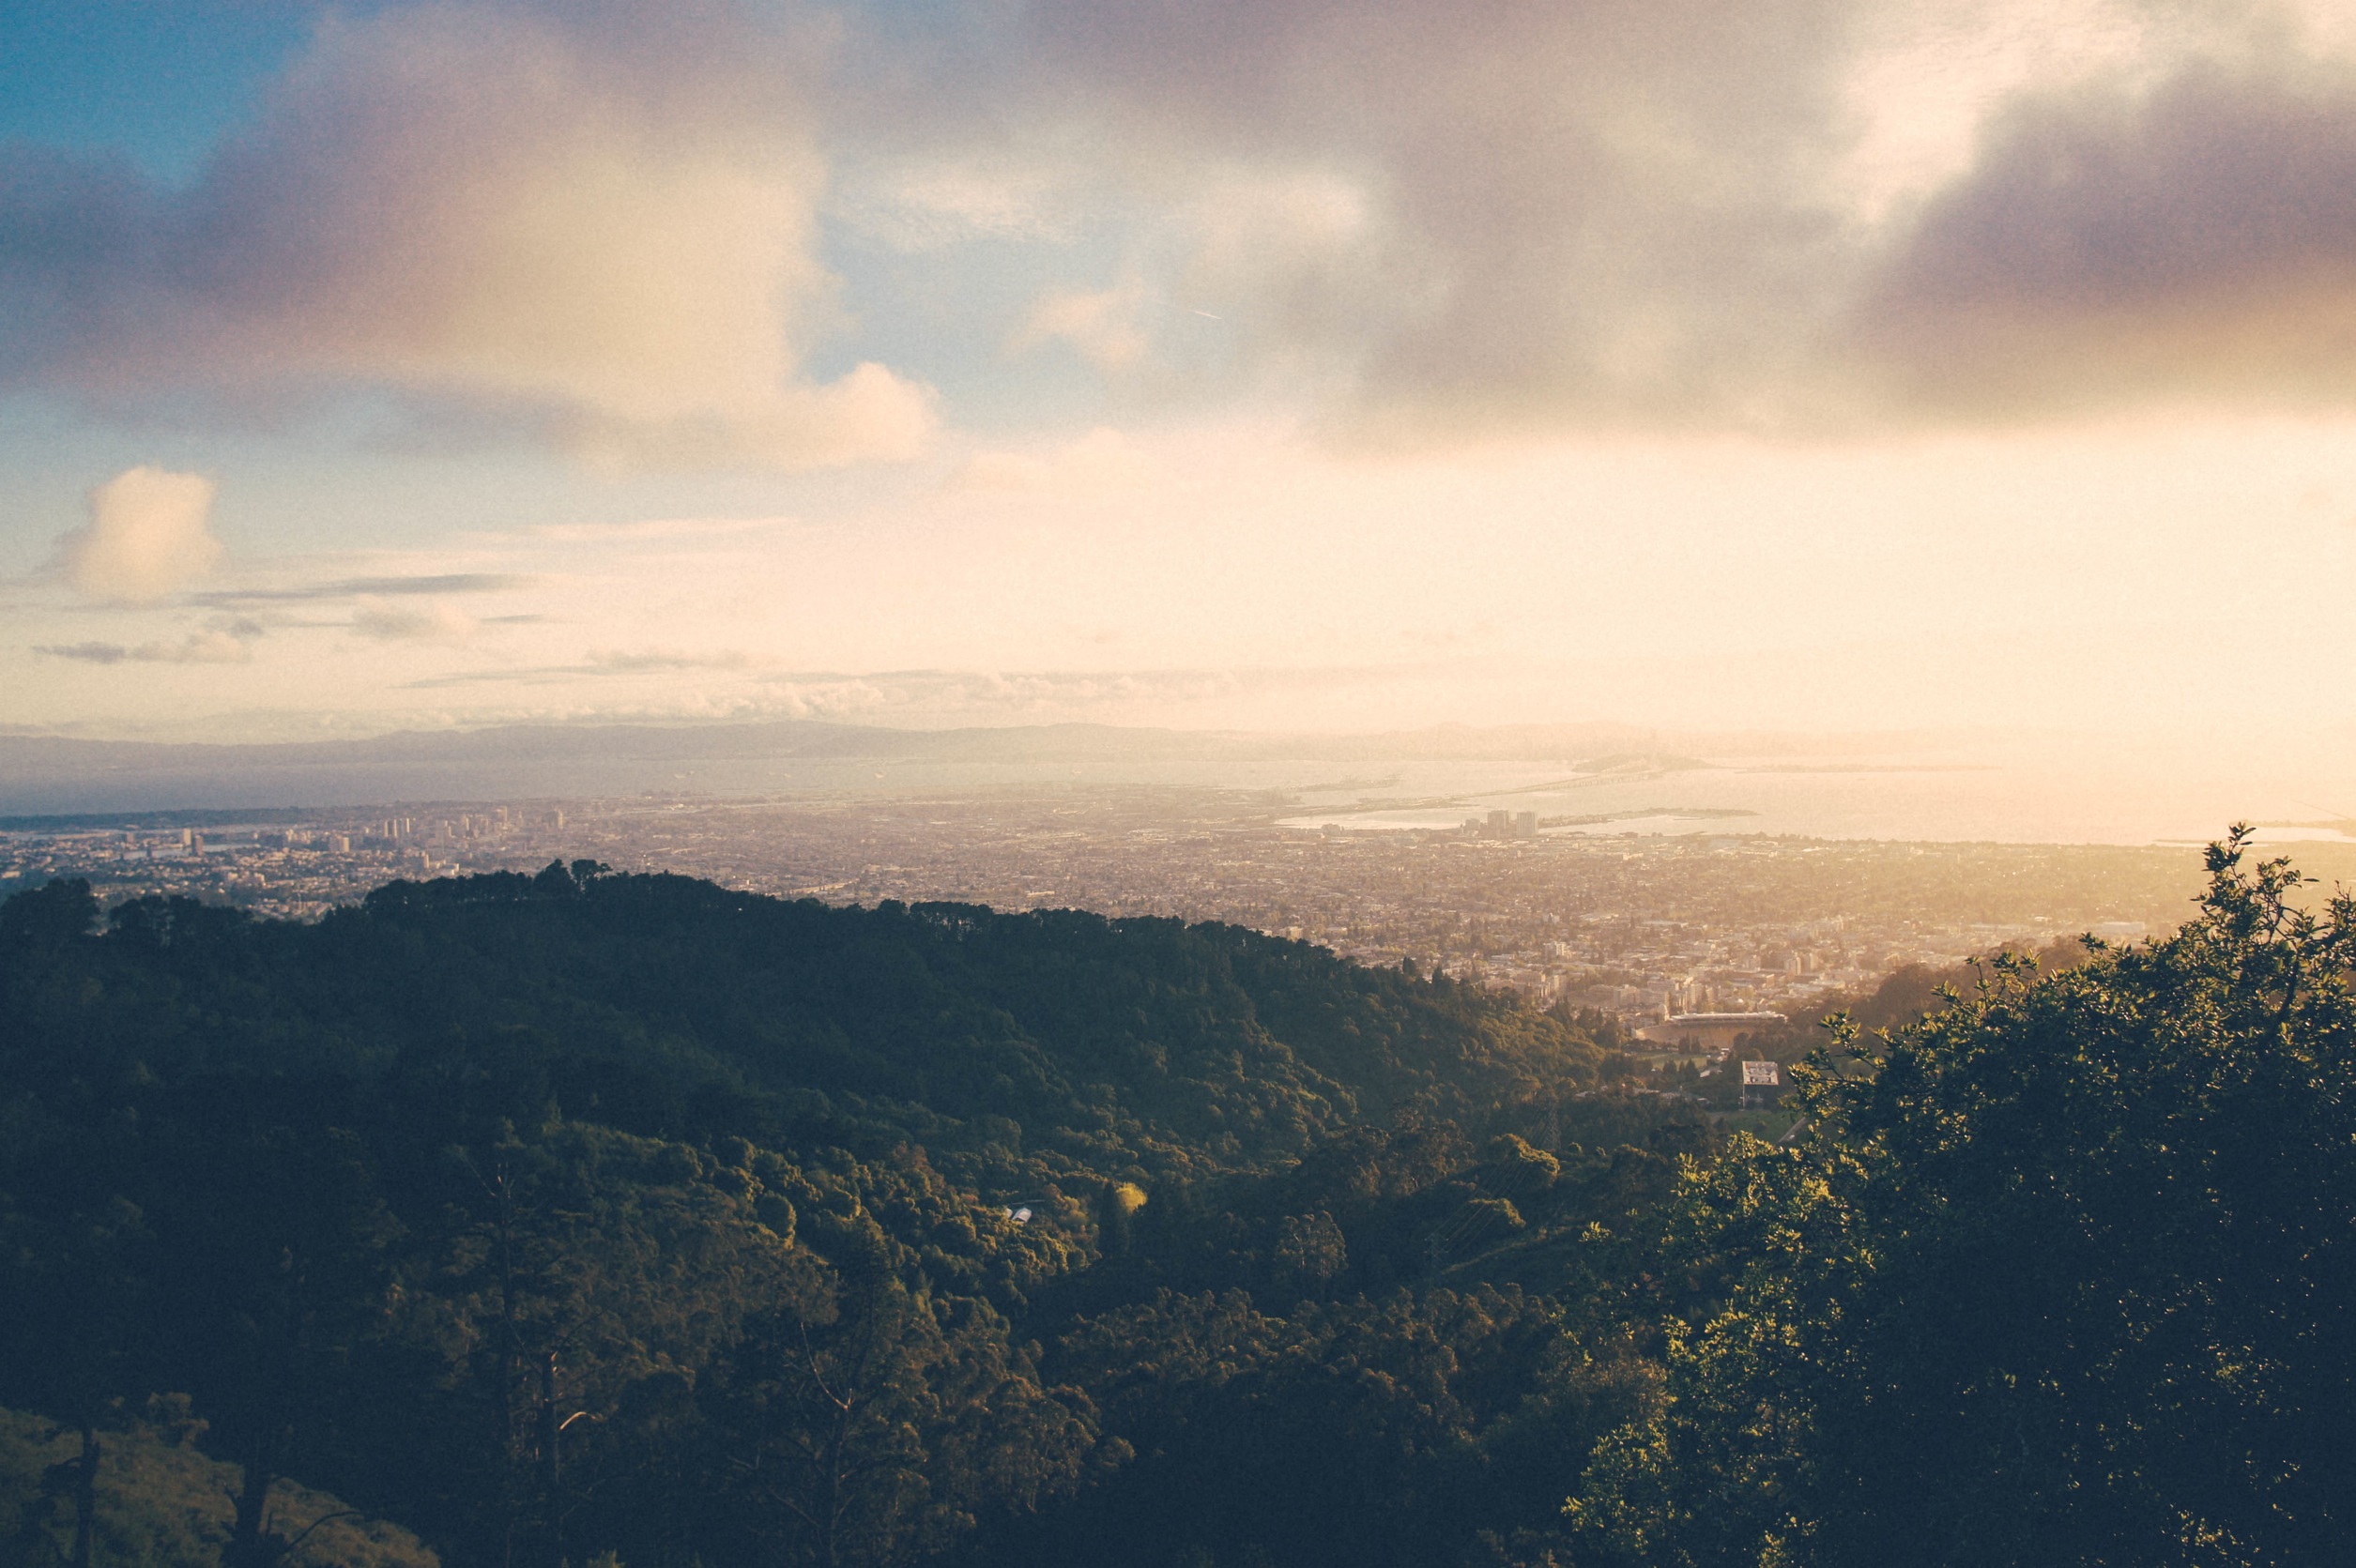
landscape, sea, nature, horizon, mountain, cloud, sky, sunshine, sun, sunrise, sunset, mist, sunlight, morning, hill, view, dawn, city, atmosphere, mountain range, dusk, evening, weather, haze, aerial, trees, hills, clouds, buildings, meteorological phenomenon, atmospheric phenomenon, atmosphere of earth, mountainous landforms